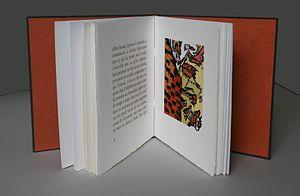
livres d'artiste
José San Martin est un artiste peintre, dessinateur et graveur essentiellement sur bois né à Vilagarcía de Arousa le 15 avril 1951. Il vit en France depuis 1961, installé aujourd'hui à Vincennes.